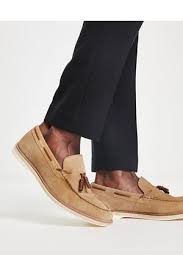
Label: Boat